Walbridge A. Field

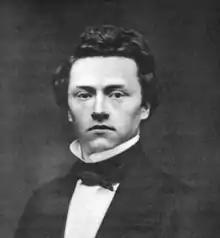
Walbridge Abner Field as a young man

Field was appointed assistant United States Attorney in 1865, serving in this capacity until April 1869, when he was appointed Assistant Attorney General of the United States, holding this office until August 1870, when he resigned and resumed his law practice.